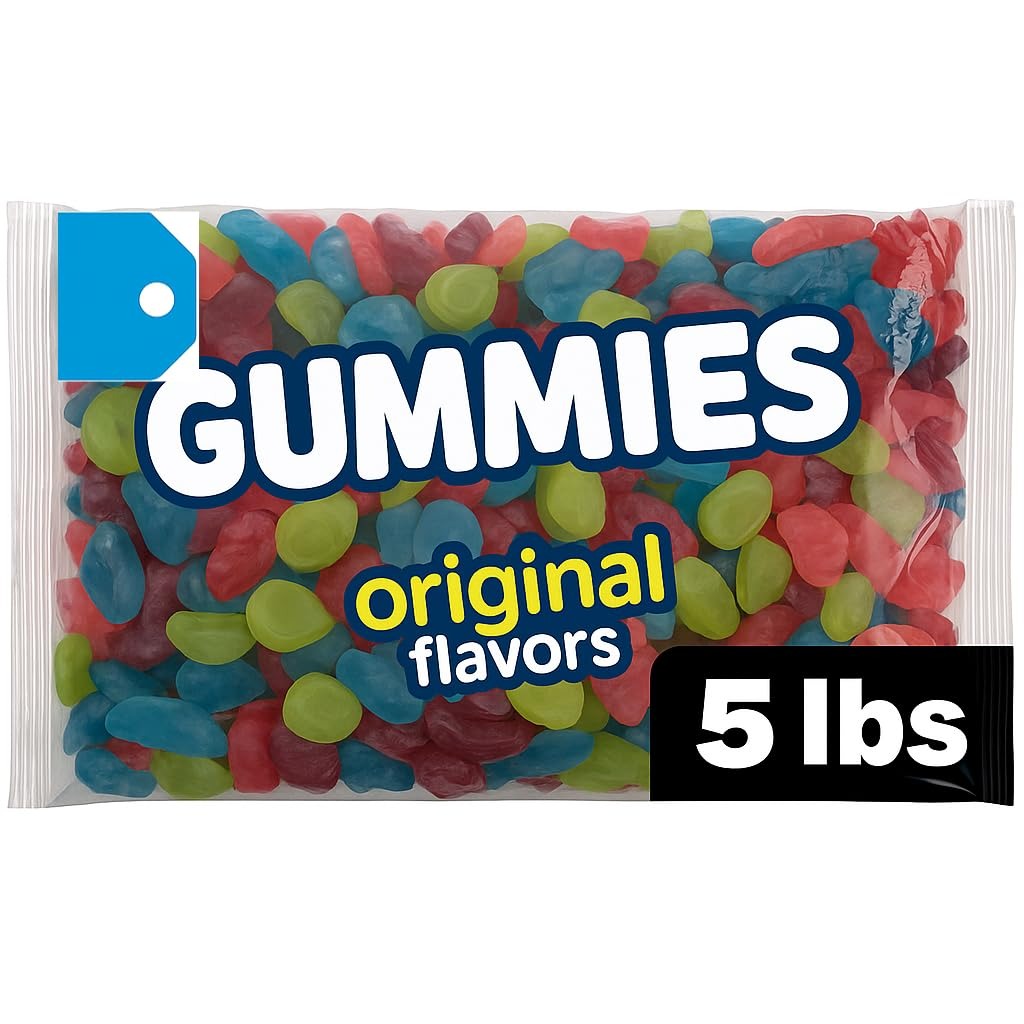
Item Name: RANCHER Gummies Original 5 Lb. Bag 010700858450
Bullet Point 1: Contains one (1) bag
Bullet Point 2: Soft and chewy gummy candies bursting with sweet, fruity flavors perfect for snack time at home, at work and on the road
Bullet Point 3: Bulk bag of candy is packed with an exciting assortment of chewy gummies candy ready to satisfy everybody's snacking needs
Bullet Point 4: Perfect for Pride Month events, graduation and wedding seasons, back to school preparation, 4th of July and Saint Patrick's Day bashes, Cinco de Mayo festivities, birthday parties and Mother and Father's Day celebrations
Bullet Point 5: An unbelievably delicious gummy selection featuring bold fruit flavored Christmas, Valentine's Day, Easter and Halloween candy with watermelon, green apple, cherry, grape and blue raspberry flavors
Product Description: RANCHER Gummies Original 5 Lb. Bag **Contains one (1) bag**Soft and chewy gummy candies bursting with sweet, fruity flavors perfect for snack time at home, at work and on the road**Bulk bag of candy is packed with an exciting assortment of chewy gummies candy ready to satisfy everybody's snacking needs**Perfect for Pride Month events, graduation and wedding seasons, back to school preparation, 4th of July and Saint Patrick's Day bashes, Cinco de Mayo festivities, birthday parties and Mother and Father's Day celebrations**An unbelievably delicious gummy selection featuring bold fruit flavored Christmas, Valentine's Day, Easter and Halloween candy with watermelon, green apple, cherry, grape and blue raspberry flavors Contains one (1) bag Soft and chewy gummy candies bursting with sweet, fruity flavors perfect for snack time at home, at work and on the road Bulk bag of candy is packed with an exciting assortment of chewy gummies candy ready to satisfy everybody's snacking needs
Value: 80.0
Unit: Ounce

Price: 17.99